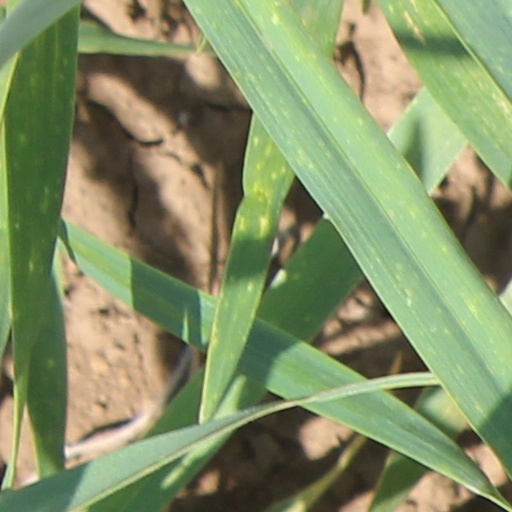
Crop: wheat